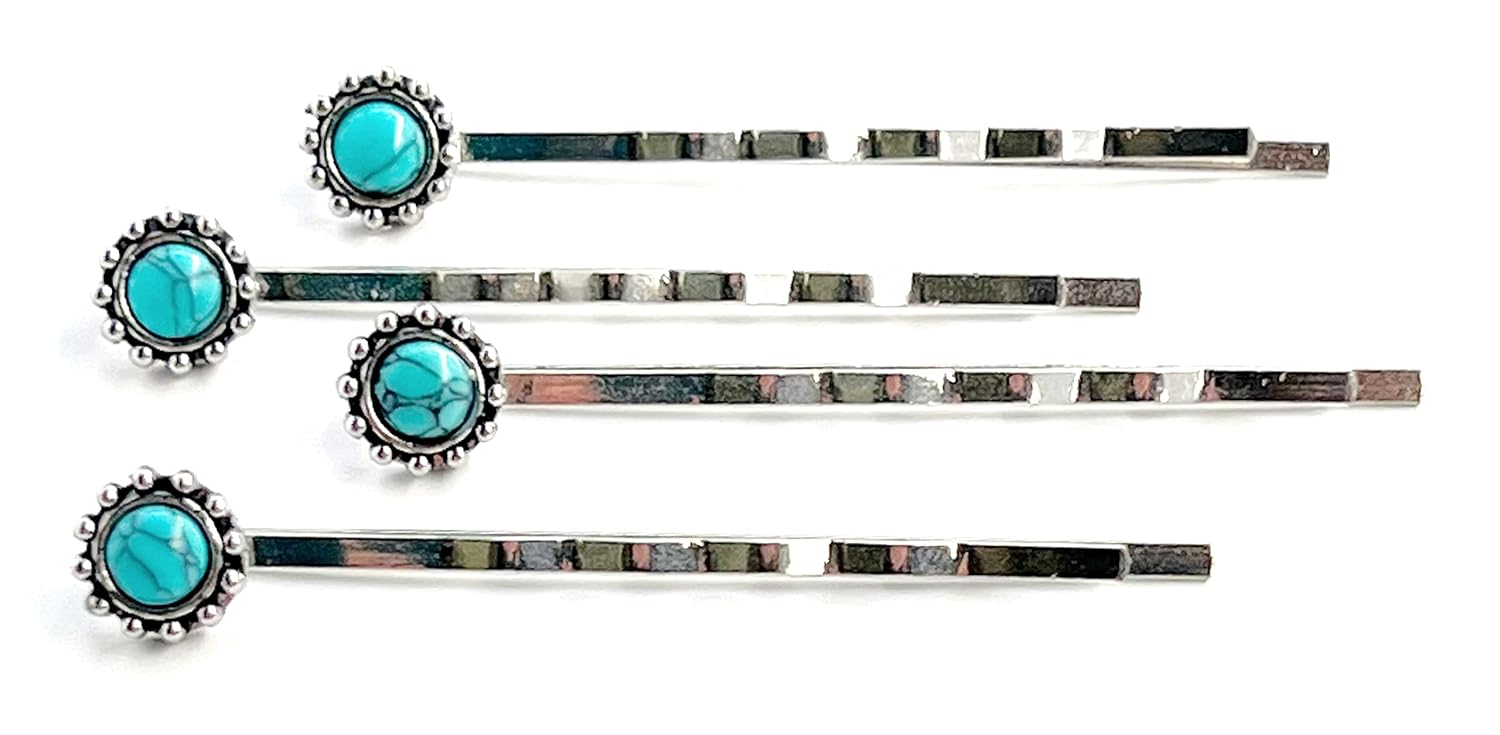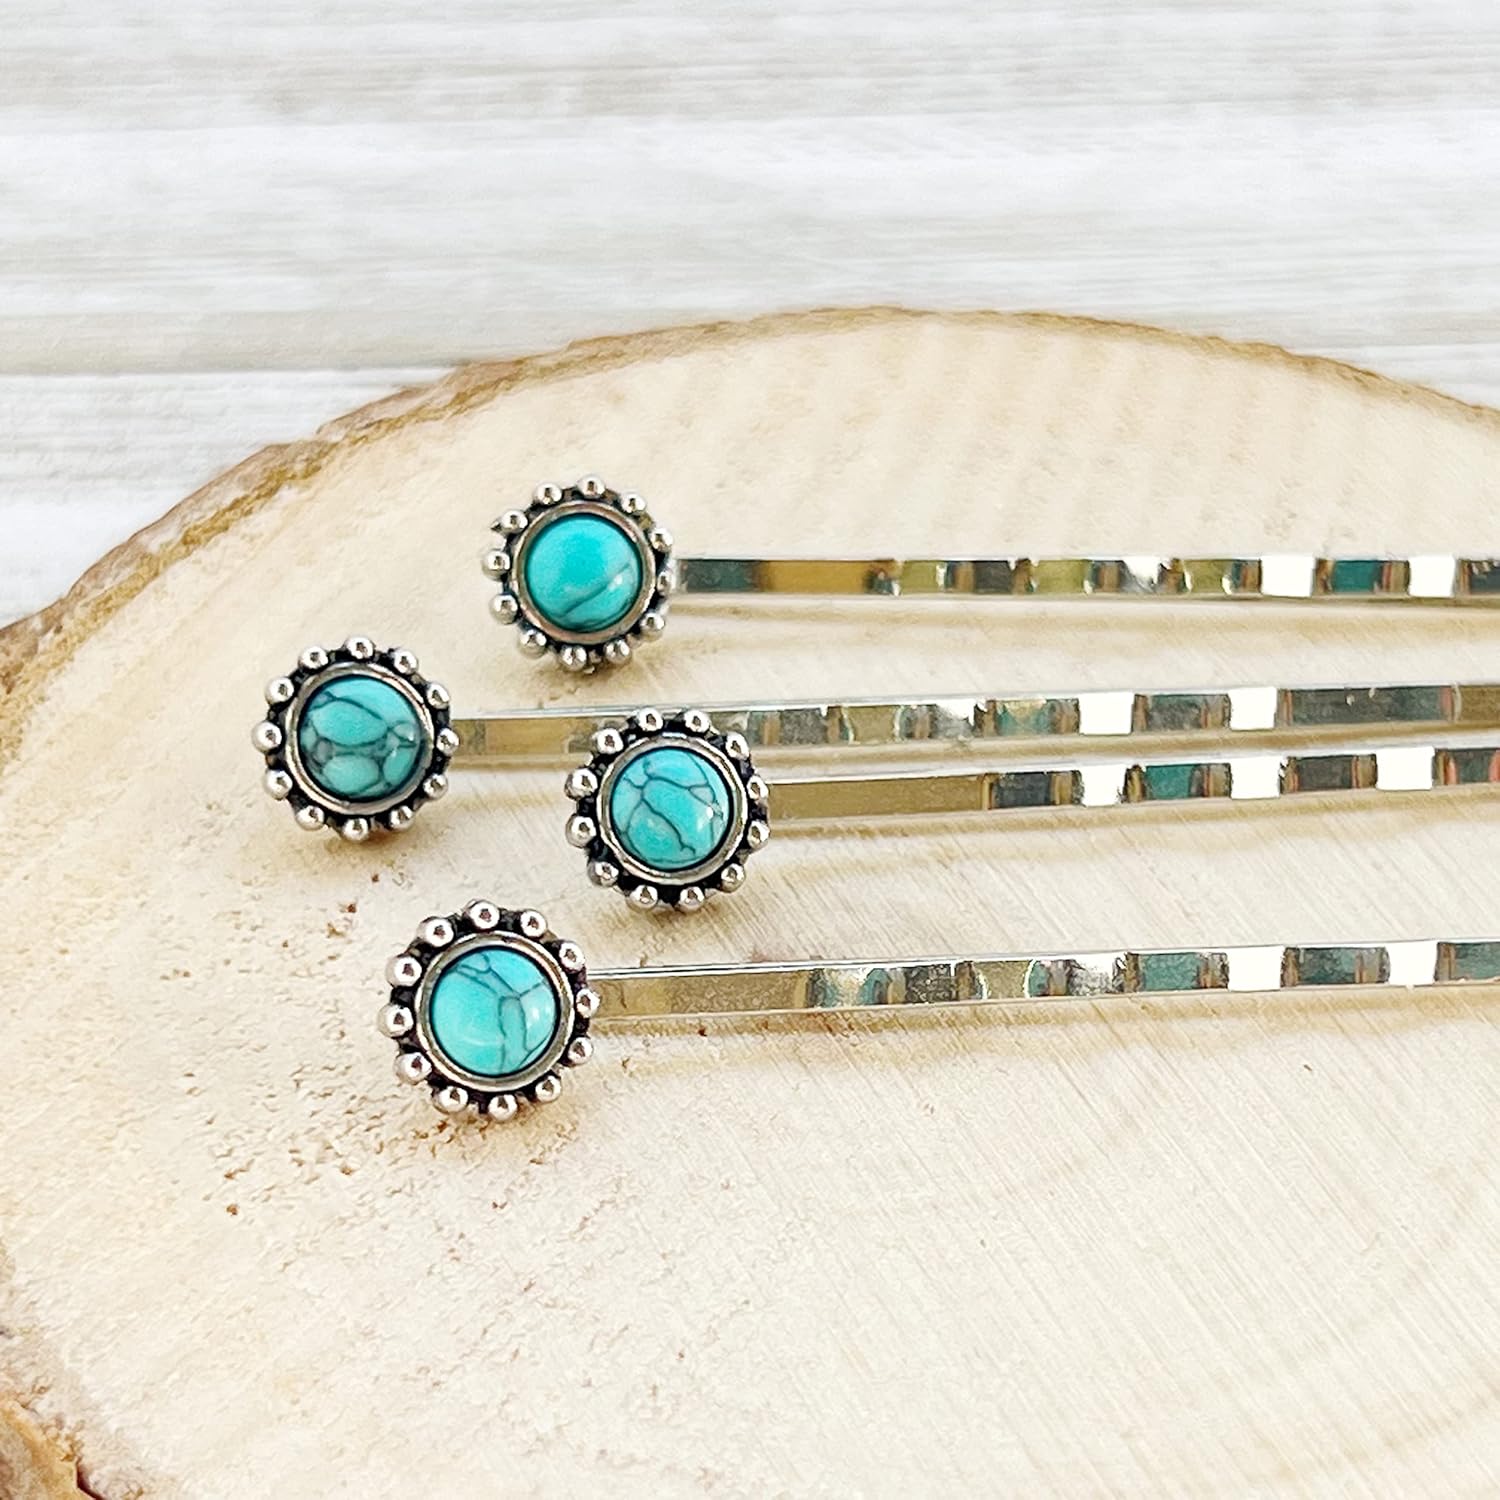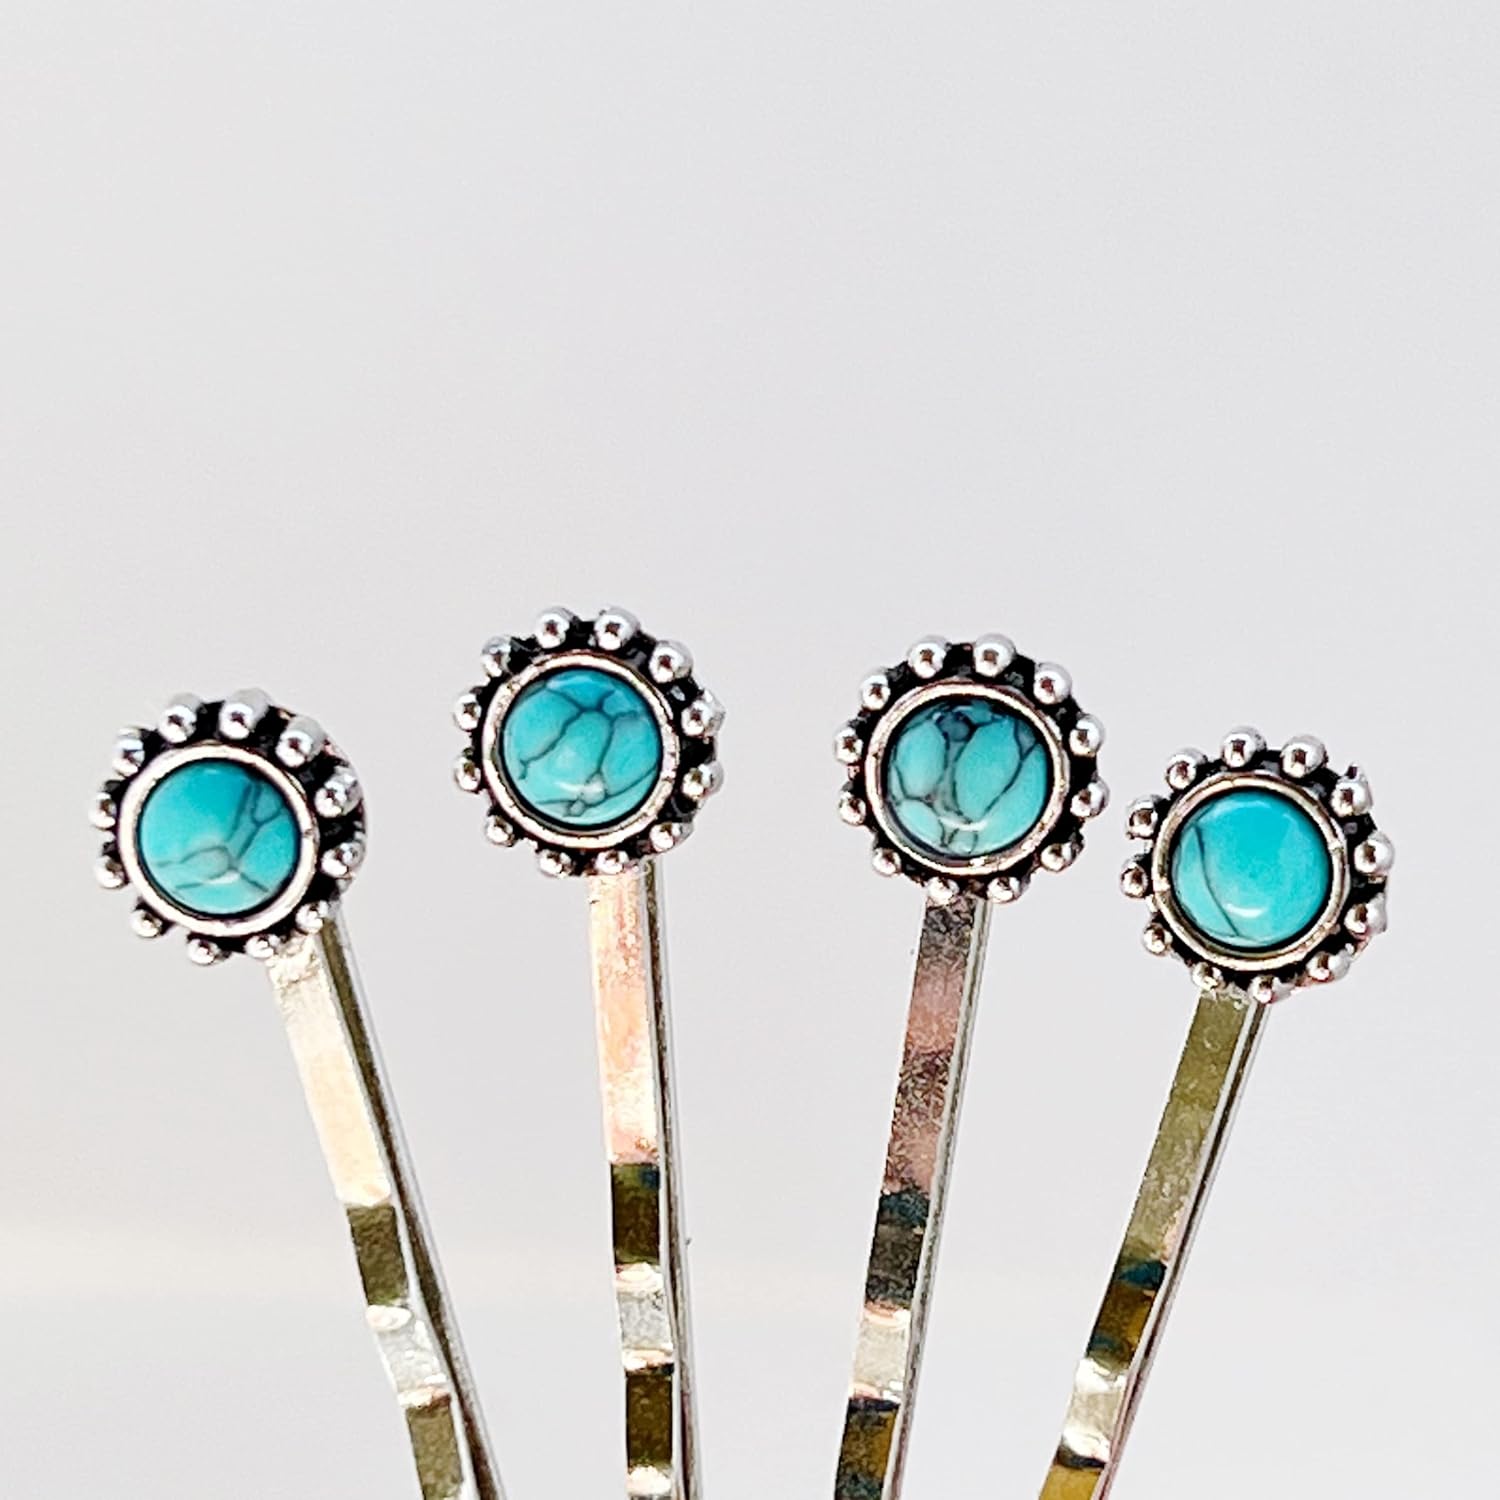
Boho Turquoise Hair Pin, Western Hair Pin, Cowgirl Hair Pin, Decorative Bobby Pin, Womens Hair Accessories, Southwestern Hair Pin, Cute Clip
Category: Handmade
Women's Western Turquoise Hair Pins These elegant bobby pins are the perfect hair accessories for any special occasion. Handcrafted with high quality synthetic turquoise stones, these hair pins add a touch of luxury to any updo. The unique turquoise color is perfect for adding a pop of color to any outfit. Whether you're dressing up for a wedding or just accenting your everyday look, these bobby pins are a must-have accessory.This beautiful barrette set is the perfect way to add a touch of luxury to your hair style. The set is adorned with sparkling faux turquoise stones. The Turquoise Silver Barrette Set is a gorgeous way to keep those fly away hairs at bay.These high quality Turquoise hair clips are perfect for your Western style hair needs! With a set of 4, you'll have plenty to work with to create the perfect look. Whether you're going for a classic updo or something more modern, these pins will help you achieve it. The silver hair slide set is also a great way to add a touch of elegance to your hairstyle. Above all else, add a few to your favorite hairstyle and let your inner cowgirl shine! The possibilities are endless, for instance, you can pair them with your favorite summer dress and tuck them into a braid In addition, you could tuck them into an updo and create a sophisticated evening look. Hair Pins Measure Approximately 2.5 inches in length. Synthetic Turquoise measures Approximately .34 inches in diameter. These decorative Women’s Turquoise Western Hair Pins will add a touch of bohemian style to your look. Don't forget to add a pair of matching earrings for the perfect finish. Care Instructions: Because the embellishments used on your hair accessories are delicate they should be handled with gentle care.
Features: Set of 4 Decorative Boho Turquoise colored Hair Pins | Handmade Ships from a small business in Arizona | High Quality Hair Pins | Perfect Western Gift | Excellent for a Country Western Wedding